John Brown Museum (Osawatomie, Kansas)

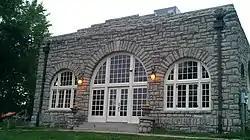

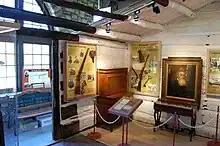
Interior

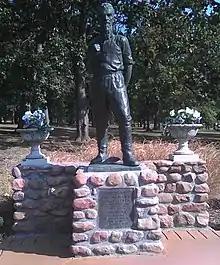
Statue of John Brown

The John Brown Museum, also known as the John Brown Museum State Historic Site and John Brown Cabin, is located in Osawatomie, Kansas. The site is operated by the Kansas Historical Society, and includes the log cabin of Reverend Samuel Adair and his wife, Florella, who was the half-sister of the abolitionist John Brown. Brown lived in the cabin during the twenty months he spent in Kansas and conducted many of his abolitionist activities from there. The museum's displays tell the story of John Brown, the Adairs and local abolitionists, and include the original cabin, Adair family furnishings and belongings, and Civil War artifacts.